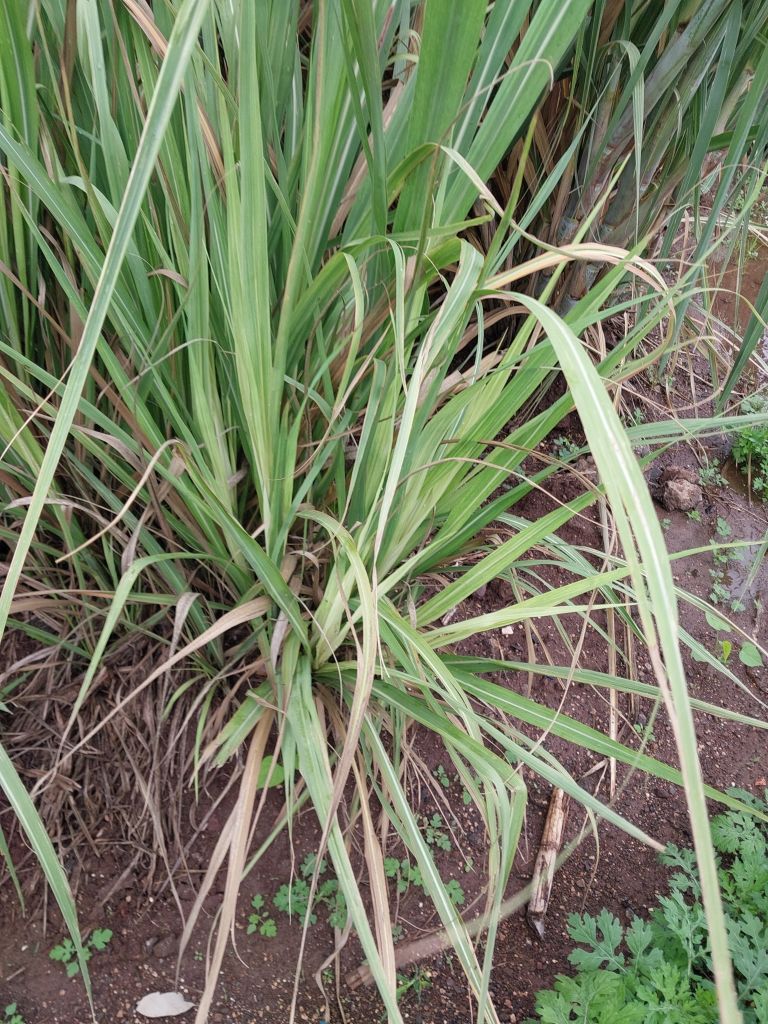
Label: Grassy shoot